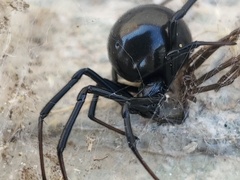
Species: Lactrodectus_hesperus